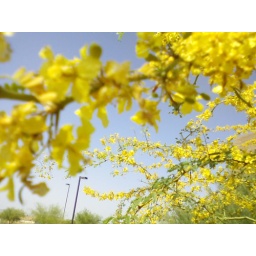
flowers around Aloha Courier's office